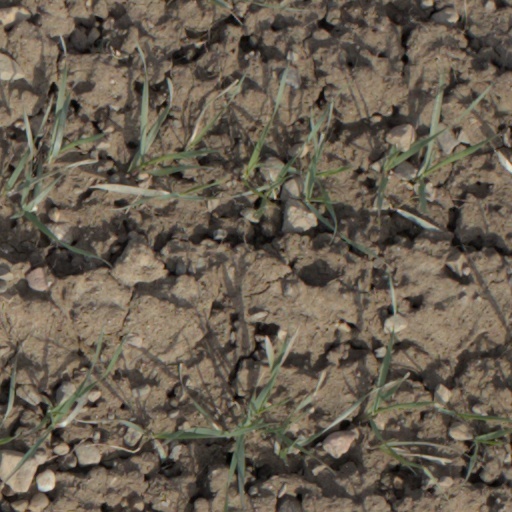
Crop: wheat